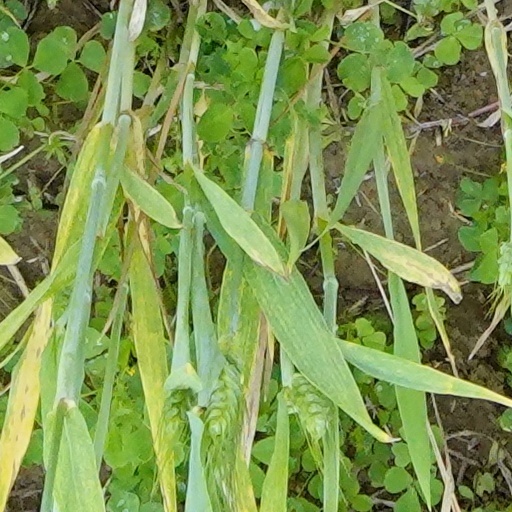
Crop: wheat